Sukhoi Su-35

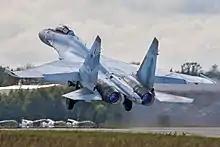
A Russian Aerospace Forces Su-35S during a standard takeoff procedure

While the Su-27M design had the avionics to give the aircraft the nominal designation as a multi-role fighter, flight tests with the Russian Air Force revealed difficulties in deploying the aircraft's armament efficiently. According to "Aviation Week & Space Technology", air force pilots described weapons trials with the aircraft in Akhtubinsk and Lipetsk as a "negative experience", with a particular emphasis on the layout of the cockpit and its adverse impact on the workload of the single pilot. Designers, test pilots and avionics software specialists therefore worked together to redesign the cockpit and its attendant systems and improve the human-machine interface. The information management system of aircraft's avionics suite had been changed so that it now has two digital computers which process information from the flight- and weapons-control systems. The information is then displayed on two multi-function liquid crystal displays, which replaced the smaller multi-function cathode-ray tube displays found on the Su-27M. The pilot can also view critical flight information on the head-up display, and is equipped with Hands On Throttle-And-Stick (HOTAS) controls.